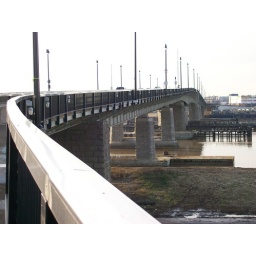
taken on my bike heading north over the douglass bridge